Behind the Door

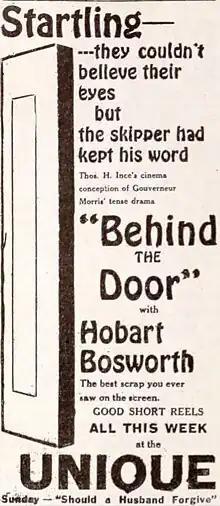
The skipper had vowed to skin Brandt alive for murdering his wife.

Behind the Door is a surviving 1919 silent war drama film produced by Thomas Ince, directed by Irvin Willat and distributed by Paramount Pictures. The picture is a starring vehicle for veteran actor Hobart Bosworth and the supporting cast features Jane Novak and Wallace Beery. The film's source is a short story by Gouverneur Morris, also titled "Behind the Door," published in McClure's Magazine in July 1917. The film is extant at the Library of Congress and the Gosfilmofond Russian State Archive. In 2016, the San Francisco Silent Film Festival, working with the Library of Congress and Gosfilmofond, created a more fully-restored print of the film.